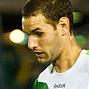
Age: 21